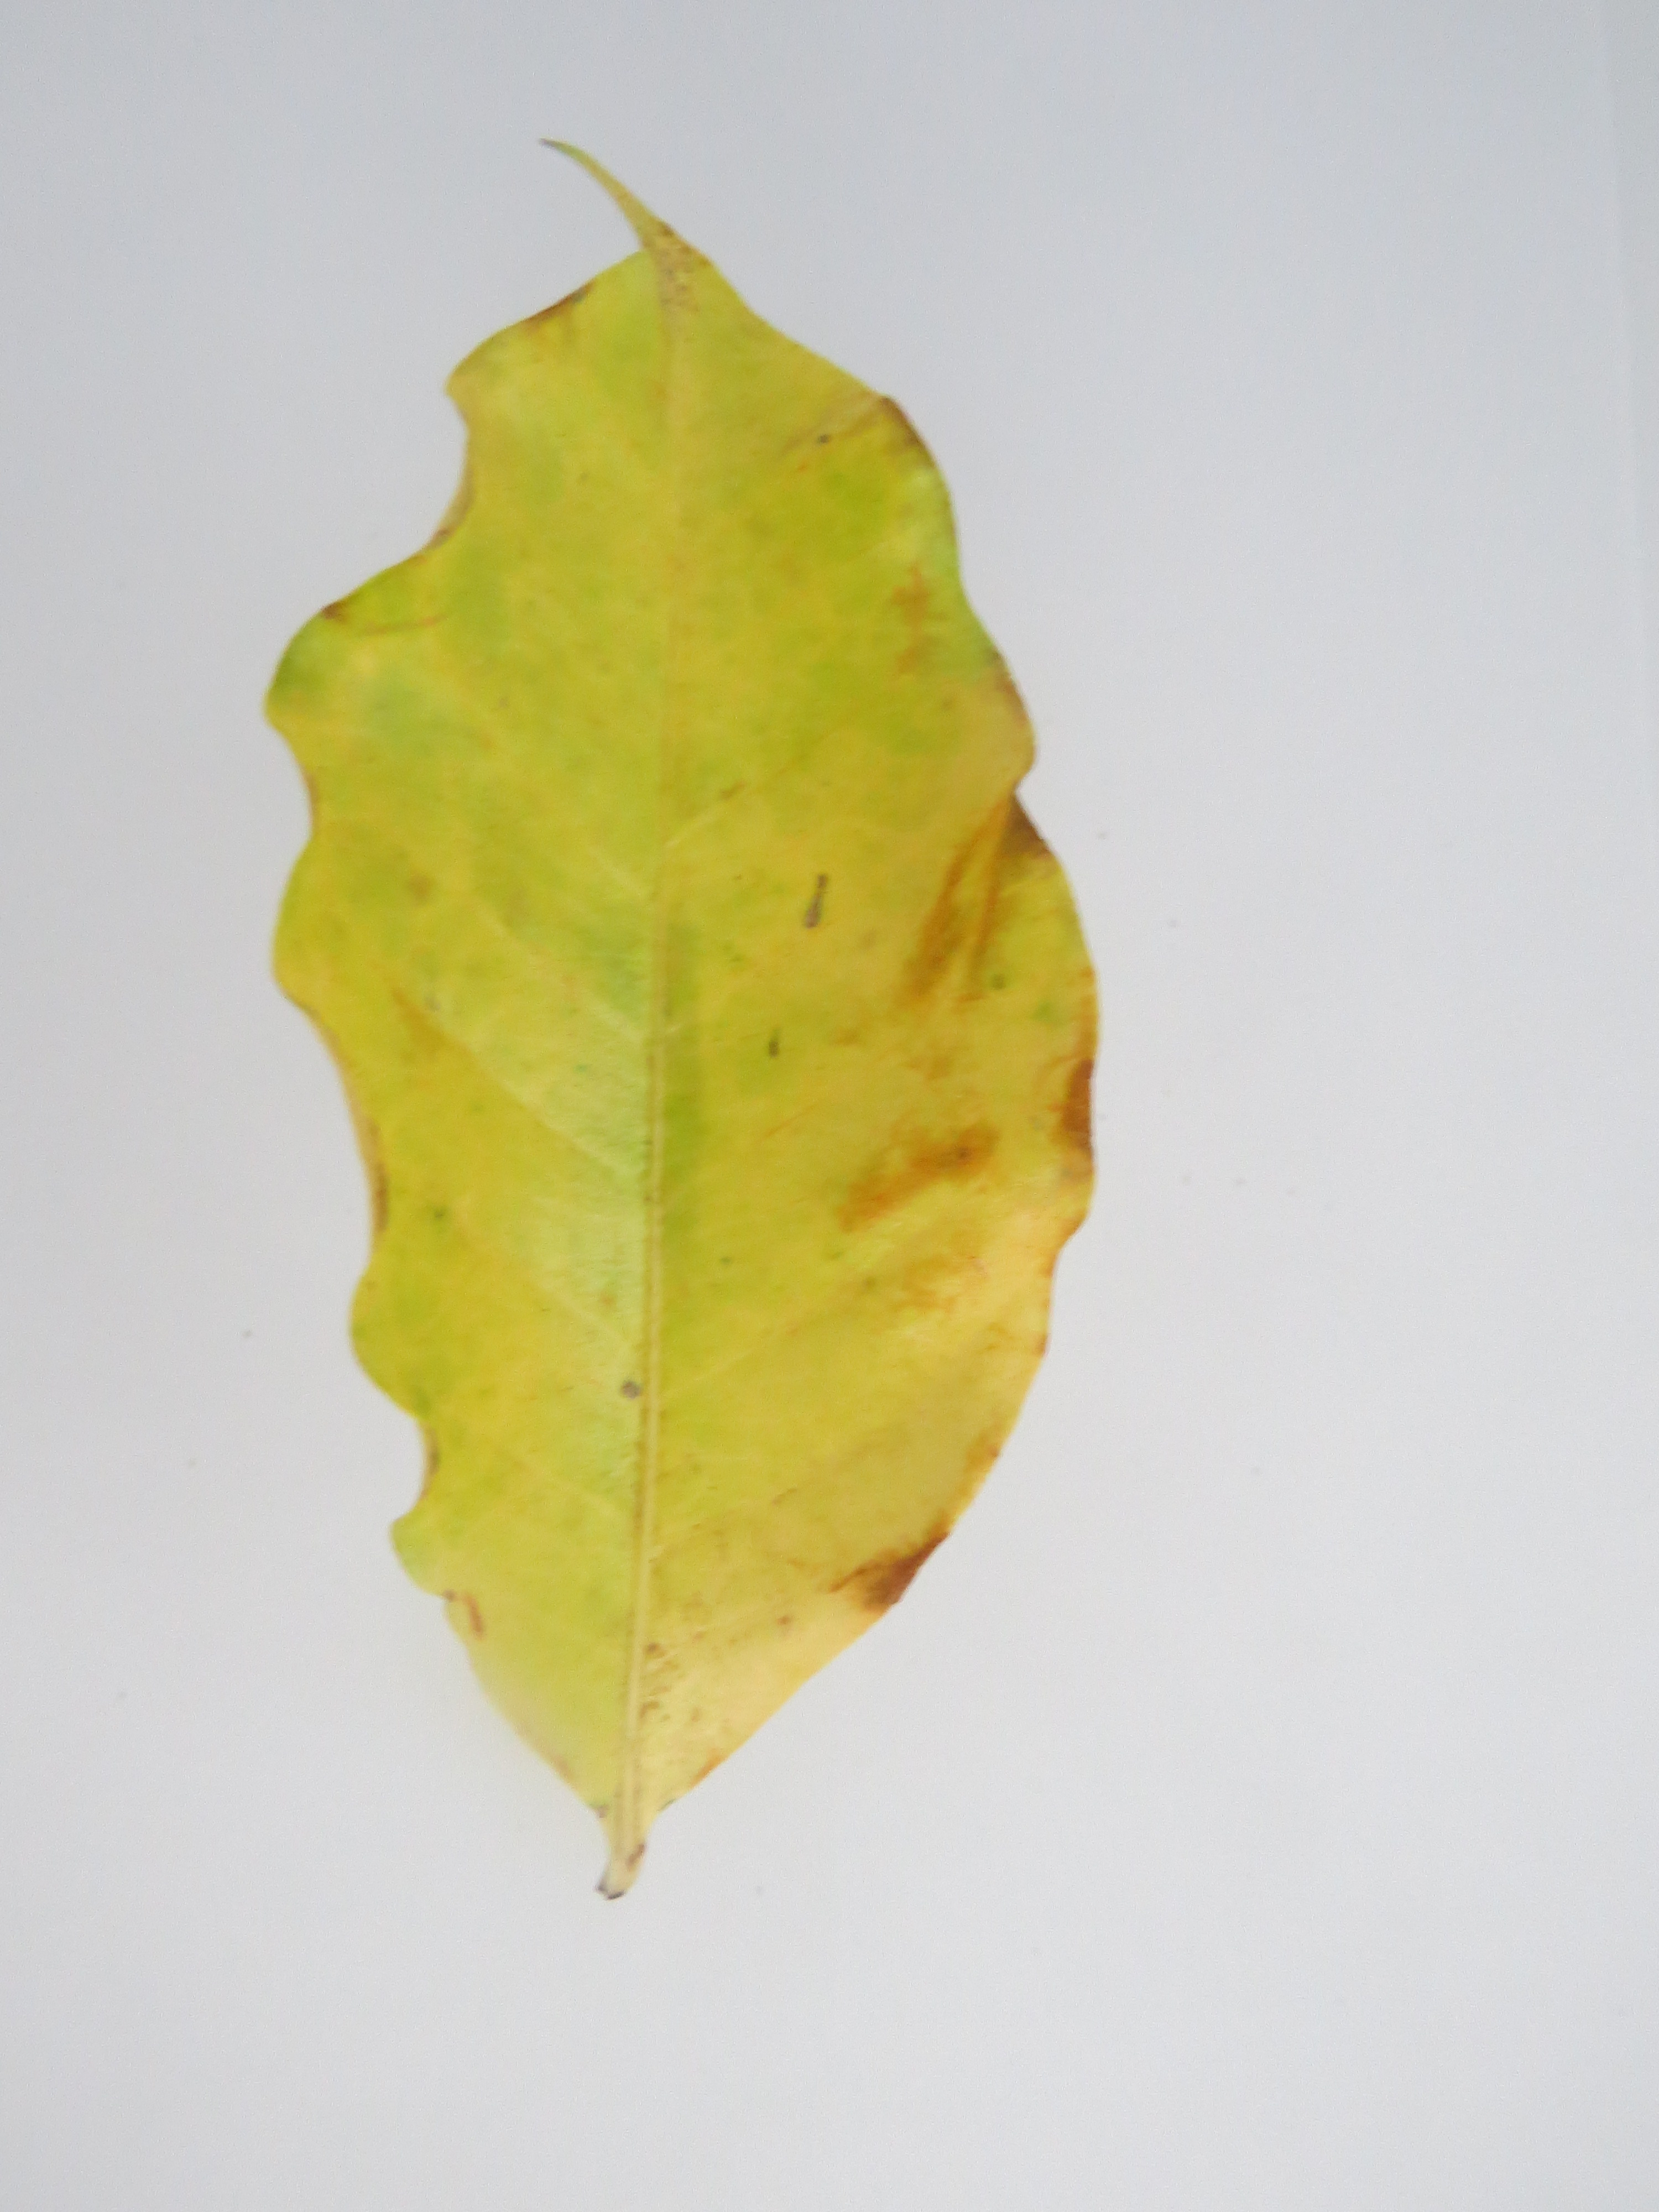
Label: calcium-Ca